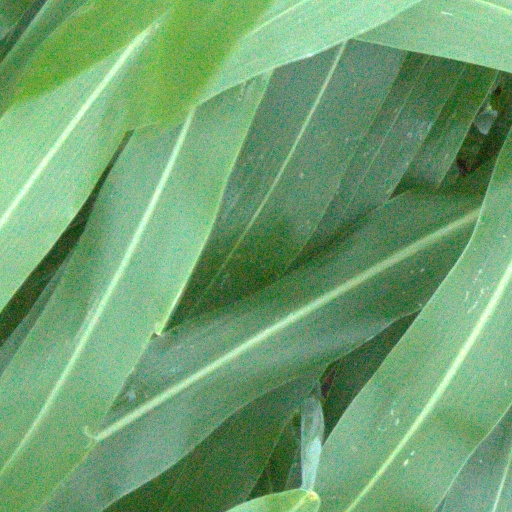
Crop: sorghum